Nuclear proliferation

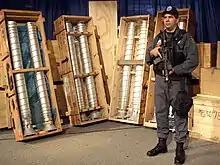
In 2003, Libya admitted that the nuclear weapons-related material including these centrifuges, known as "Pak-1", were acquired from Pakistan

Over the years in Pakistan, nuclear power infrastructure has been well established. It is dedicated to the industrial and economic development of the country. Its current nuclear policy is aimed to promote the socio-economic development of its people as a "foremost priority"; and to fulfill energy, economic, and industrial needs from nuclear sources. , there were three operational mega-commercial nuclear power plants while three larger ones were under construction. The nuclear power plants supplied 787 megawatts (MW) (roughly ≈3.6%) of electricity, and the country has projected production of 8800 MW by 2030. Infrastructure established by the IAEA and the U.S. in the 1950s–1960s was based on peaceful research and development and the economic prosperity of the country.